Fidelis Morgan

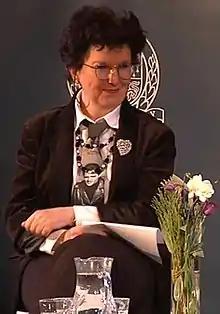
Morgan at the Cambridge Union Society Spring Wordfest in 2011

As an actress, Morgan appeared with the Royal Shakespeare Company (1975), Glenda Jackson’s company at The Old Vic (1976), the National Theatre (1986), repertory in Liverpool, Birmingham, Nottingham and Leeds (1973-1996), as well as a regular company member of the Glasgow Citizens Theatre where, among other roles, she played The Mother in "The Mother" by Brecht; Elizabeth in "Mary Stuart" by Schiller; Putana in "'Tis Pity She's a Whore" by Ford; Mrs Peachum in "The Threepenny Opera" by Brecht; Ruth in "Blithe Spirit" by Coward, and Kath in "Entertaining Mr Sloane" by Joe Orton. She played Clara Hibbert at Citizens Theatre, and in the West End transfer, of Noël Coward's "The Vortex".